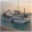
Label: ship